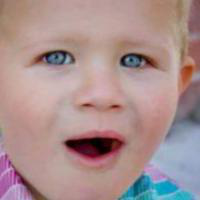
Age group: age 01-10